Describe the emotion expressed in this image:  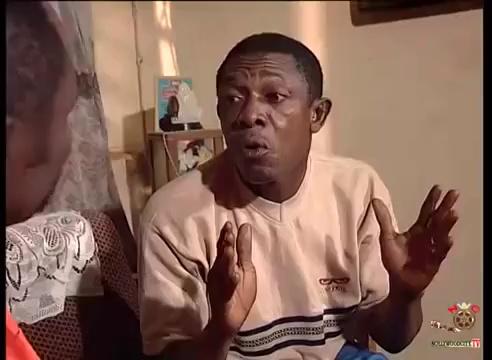
This person displays Suffering, valence and arousal with low intensity.